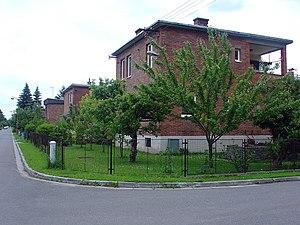
Otrokovice est une ville du district et de la région de Zlín, en République tchèque. Sa population s'élevait à 17 932 habitants en 2018.